Penelope Barker

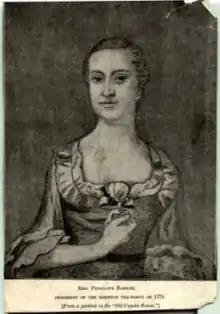

Penelope Padgett Hodgson Craven Barker, commonly known as Penelope Barker (June 17, 1728 – 1796), was a Colonial American activist who, in the lead-up to the American Revolution, organized a boycott of British goods in 1774 orchestrated by a group of women known as the Edenton Tea Party. It was the "first recorded women's political demonstration in America".